Pope Lucius I

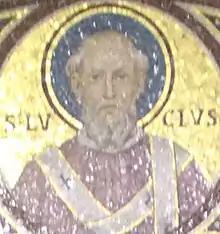
10th-century Mosaic of Pope Lucius I from the Basilica of Santa Cecilia in Trastevere

Pope Lucius I was the bishop of Rome from 25 June 253 to his death on 5 March 254. He was banished soon after his consecration, but gained permission to return. He was mistakenly classified as a martyr in the persecution by Emperor Valerian, which did not begin until after Lucius' death.